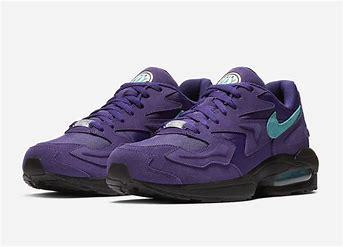
Brand: Nike
Model: Air MAX2 Light